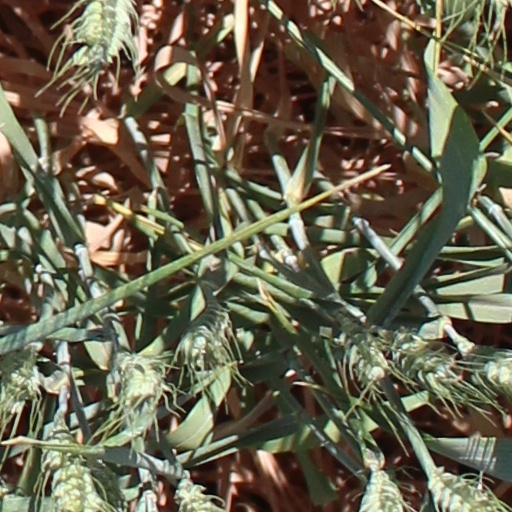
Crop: wheat